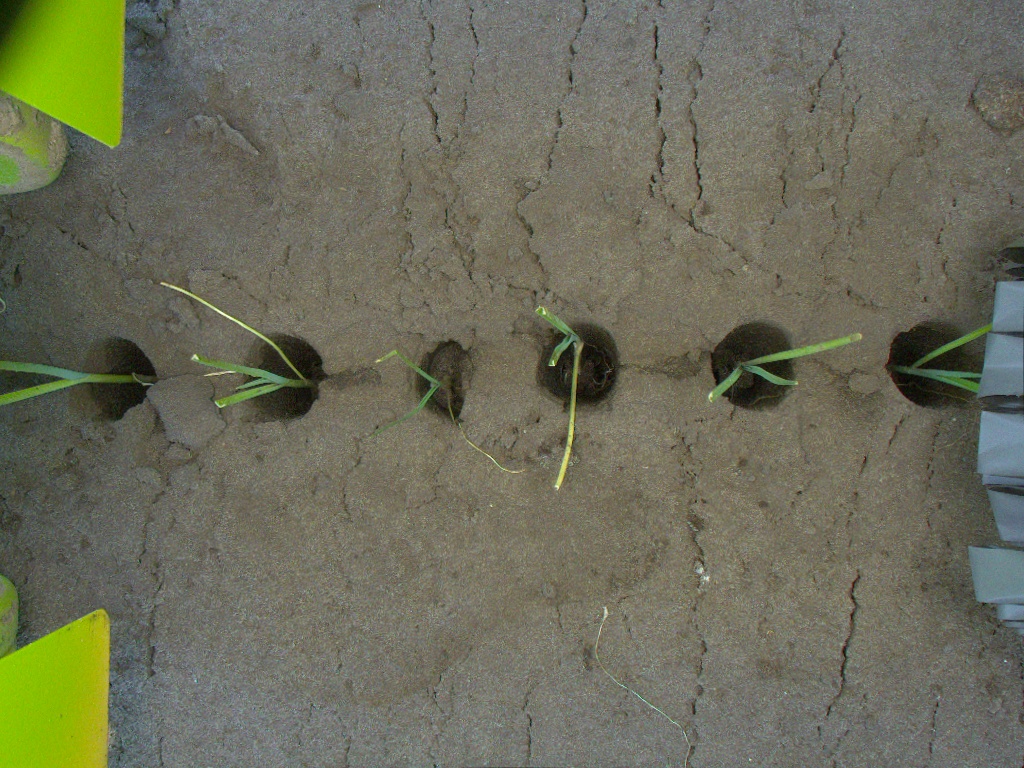
Crop: leek
Objects: stem_leek, stem_leek, stem_leek, stem_leek, stem_leek, stem_leek, leek, leek, leek, leek, leek, leek